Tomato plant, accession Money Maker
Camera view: horizontal (90 deg, fisheye); turntable rotation: 330 degrees
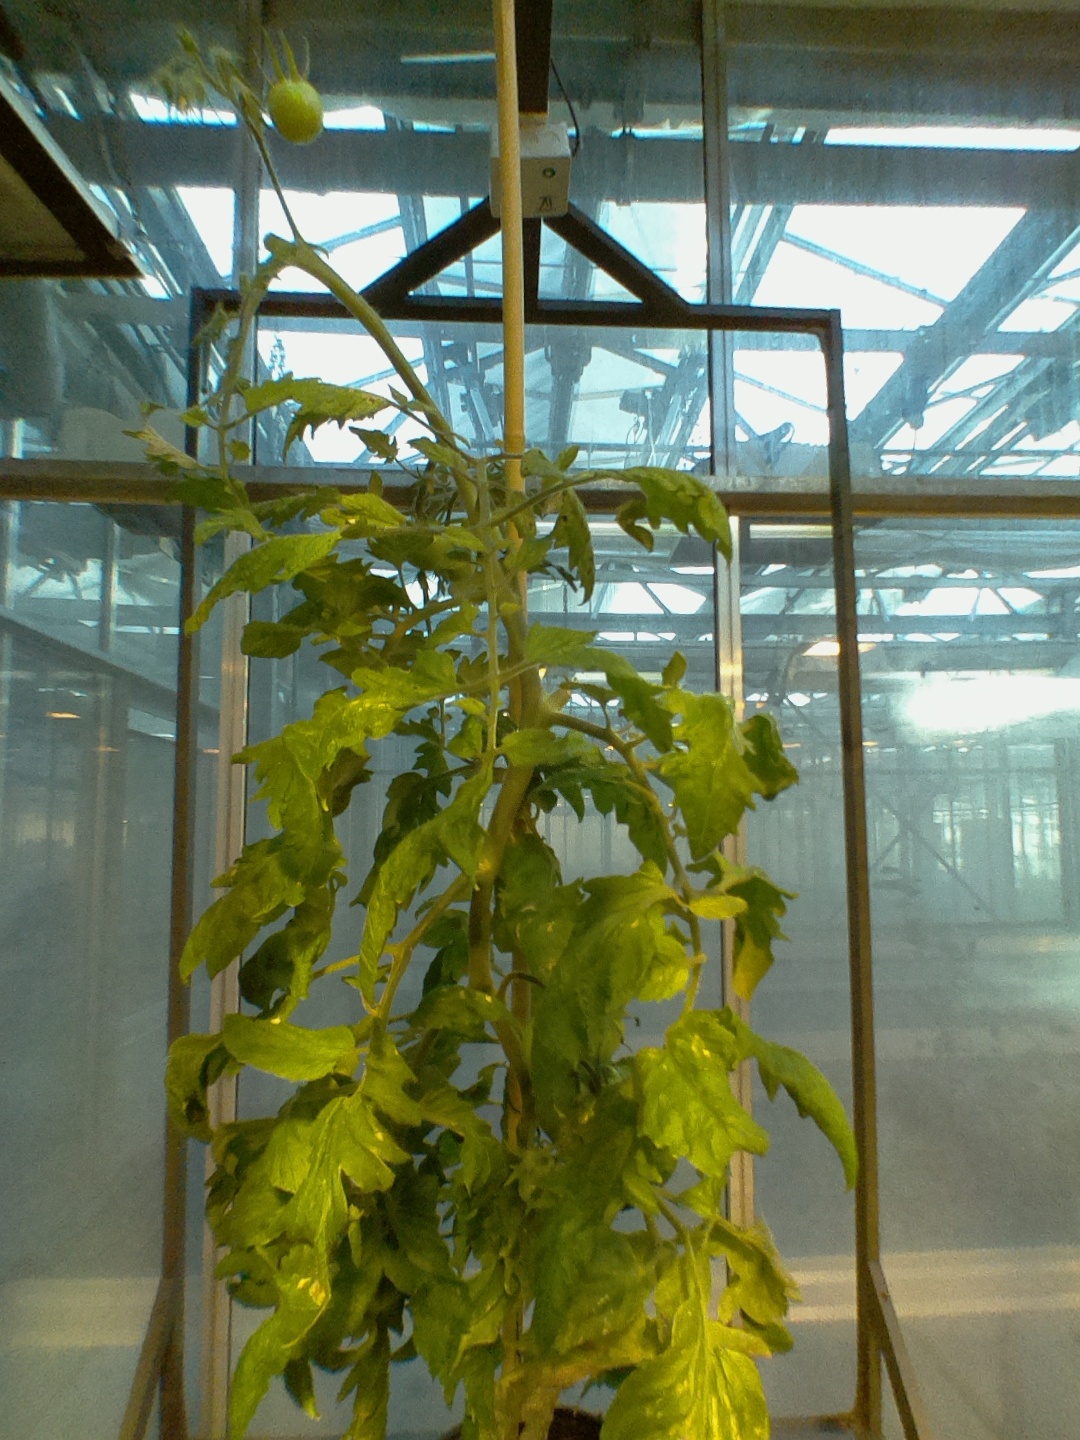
BBCH growth stage 79: 90% -100% of final fruit size